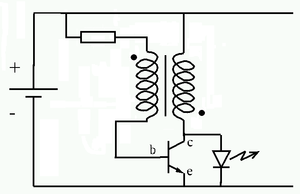
Un voleur de joule est un circuit électronique convertisseur de tension Boost auto-oscillant réduit à sa plus simple expression. Petit, peu coûteux et facile à fabriquer, généralement utilisé pour alimenter de petits appareils. Il permet d'utiliser la quasi-totalité de l'énergie contenue dans une pile ou un accumulateur à cellule unique. L'intérêt de ce circuit tient au fait qu'il est possible d'alimenter une ou plusieurs LEDs à partir d'une tension de seulement 0,7 V.